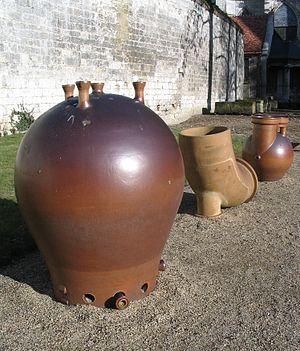
Pièces de grès à usage technique et chimique, Beauvais, France
Le grès est un matériau céramique caractérisé par une très grande dureté et une excellente résistance aux agressions chimiques ou climatiques. Cette résistance est obtenue grâce à une cuisson à une température supérieure à 1 200 °C. Il est désigné en anglais par le terme stoneware, littéralement « objet de pierre ».